Walter Curley

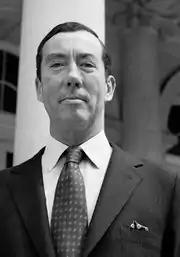
Curley in 1973

Walter Joseph Patrick Curley Jr. (September 17, 1922 – June 2, 2016) was the 57th United States Ambassador to France from 1989 to 1993, and the United States Ambassador to Ireland from 1975 to 1977. Curley was New York City's Commissioner of Public Events and Chief of Protocol from 1973 to 1974, during the administrations of John Lindsay and Abraham Beame.